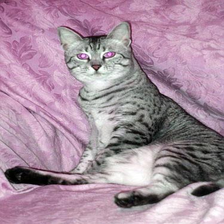
Species: cat
Breed: Egyptian Mau